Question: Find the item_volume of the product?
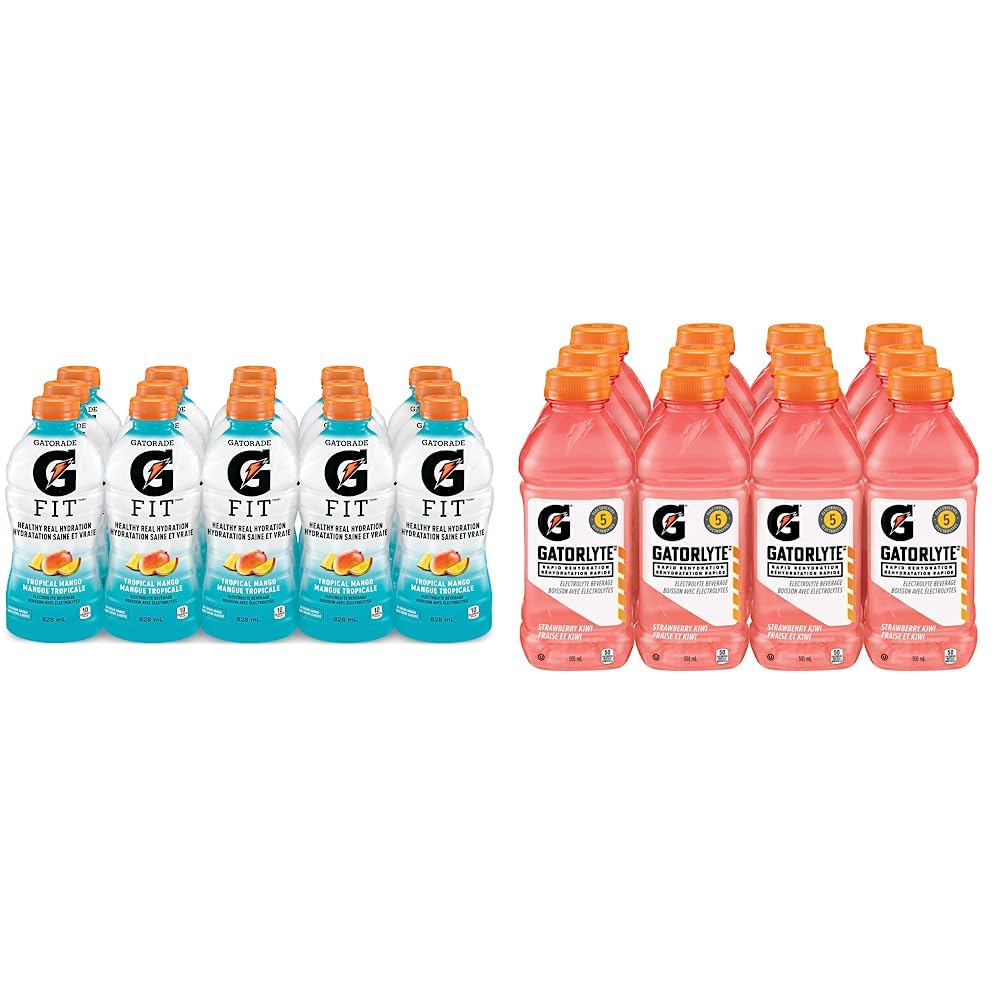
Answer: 28.0 millilitre